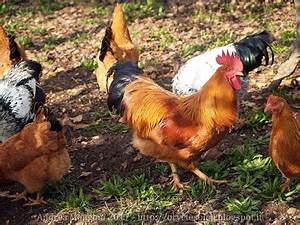
Label: chicken